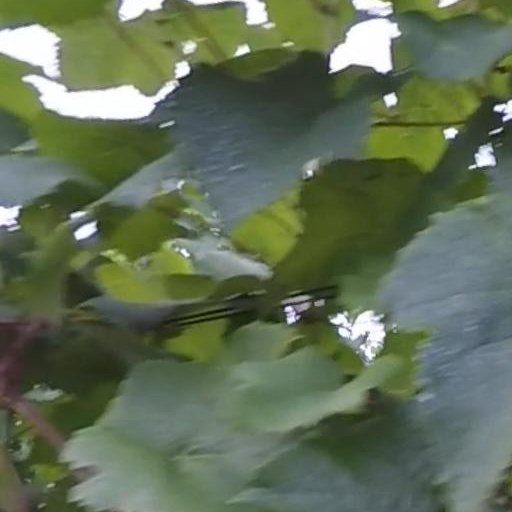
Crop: grape